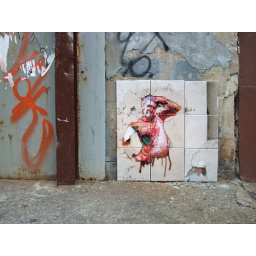
Photo emulsion on tile glued on wall by street artist ELBOW-TOE.